Thessaloniki Airport

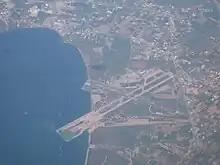
Aerial view of the airport in 2011, showing the progress of construction of the runway expansion

The airport consists of two terminals arranged in a T-shape, with the main access road on one side and the tarmac on the other, while the control tower is located in the junction between the two terminals. Four parking lots are located directly in front of the Terminal 1 building: the P4 lot is reserved for short term (visitor) parking and lots P6, P7, and P8 are used for long term (traveler) parking. P5, located on the left of the T1 building, serves taxi cabs and tourist buses.